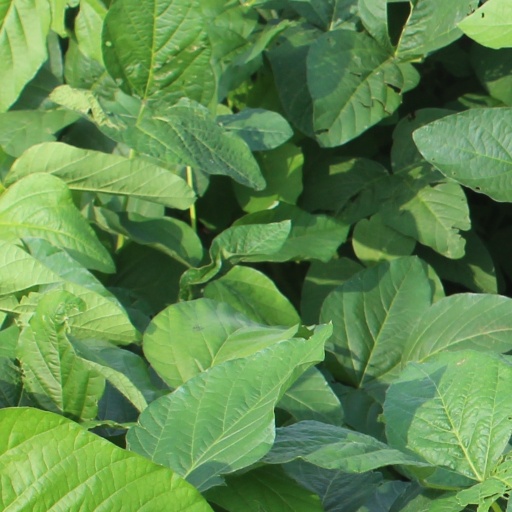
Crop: soybean